Brunner-Winkle Bird

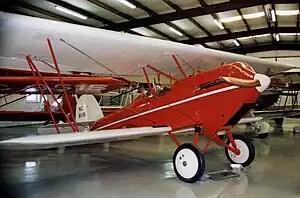
Bird A of 1929 fitted with Curtiss OX-5 engine preserved at the Historic Aircraft Restoration Museum near St Louis, Missouri

The Brunner-Winkle Bird was a three-seat taxi and joy-riding aircraft produced in the US from 1928 to 1931.